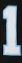
Number: 1